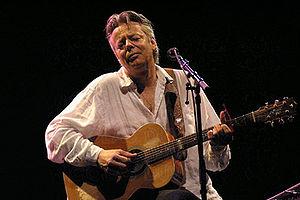
William Thomas "Tommy" Emmanuel AM est un joueur de guitare acoustique, compositeur et chanteur australien né le 31 mai 1955 à Muswellbrook, spécialisé dans le jeu en fingerpicking. Il utilise son incroyable virtuosité pour jouer des genres très variés : pop, folk, jazz, blues, boogie, rock. Il travaille également les reprises et les medleys, par exemple des Beatles. Bien connu pour les effets de percussion qu'il insère dans son jeu énergique mais subtil, il a pourtant commencé comme musicien de sessions dans de nombreux groupes, et s'est ensuite forgé un style unique d'artiste solo et a produit des albums et singles couronnés de récompenses. En 2011, il a été accueilli dans The Australian Roll of Renown institué en 1976 par la radio australienne 2TM de Tamworth dans le nord-est des Nᵉˡˡᵉˢ Galles du Sud. Ce Tableau recense tous les musiciens australiens et néo-zélandais qui ont façonné le paysage musical de façon significative et durable dans le domaine de la musique country.